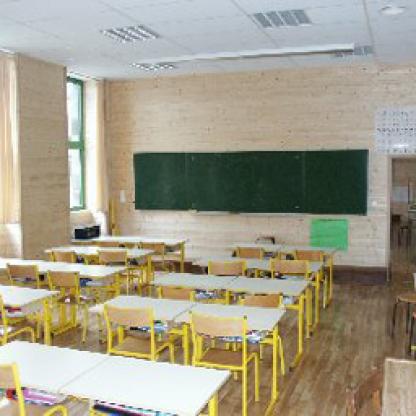
Scene: Indoor